Bernard D. Rostker

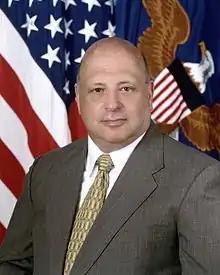

Bernard Daniel Rostker (born February 1, 1944) was Principal Deputy Assistant Secretary of the Navy (Manpower and Reserve Affairs) from 1977 to 1979; 5th Director of the Selective Service System from 1979 to 1981; Assistant Secretary of the Navy (Manpower and Reserve Affairs) from 1994 to 1998; Under Secretary of the Army from 1998 to 2000; and Under Secretary of Defense for Personnel and Readiness in 2000–2001. From 1996 to 2001, he also served as Special Assistant to the Deputy Secretary of Defense for Gulf War Illnesses.